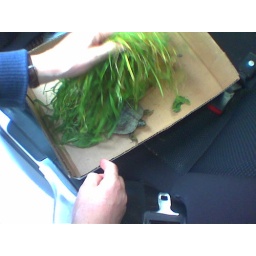
My coworker found this turtle in the marsh near his home and brought it to work